Everwood

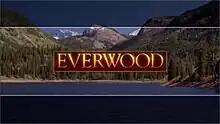
Season 4 intertitle

Everwood is an American drama television series created by Greg Berlanti. Berlanti, Mickey Liddell, Rina Mimoun, Andrew A. Ackerman and Michael Green served as executive producers. The series aired on the WB from September 16, 2002, to June 5, 2006, with a total of 89 episodes spanning four seasons. It was co-produced by Berlanti-Liddell Productions, in association with Warner Bros. Television.